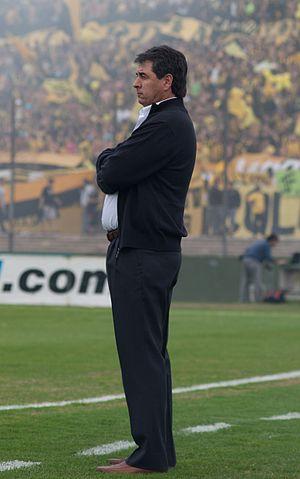
Jorge Orosmán da Silva Echeverrito est un ancien joueur et désormais entraîneur de football uruguayen, qui jouait au poste d'attaquant.